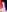
Number: 1